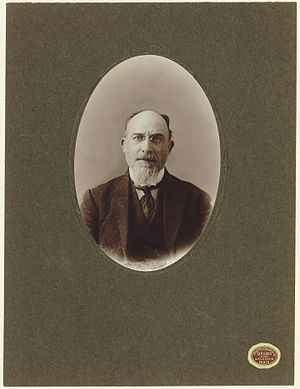
Minimalistisk musik / Oprindelse / Forløber og inspirator: Erik Satie
Erik Satie, en vigtig figur for minimalisterne.
Minimalistisk musik er en strømning inden for den samtidige musik der opstod i 1960'erne i USA og som repræsenterer en vigtig del af dette lands klassiske musik. I Frankrig kaldes bevægelsen ofte musique répétitive og er mere specifikt en betegnelse for de værker der benytter gentagelsen som kompositionsteknik. Nogle af de vigtigste komponister er La Monte Young, Terry Riley, Steve Reich, Philip Glass og John Adams. Pionererne var La Monte Young med sit værk Composition no. 7 fra 1960 og Terry Riley værket In C komponeret i 1964.